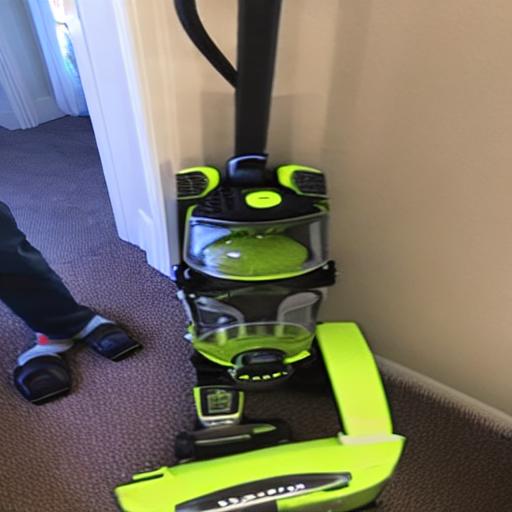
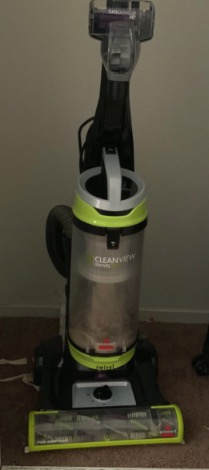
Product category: items_vacuum
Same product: no